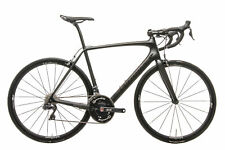
Vehicle type: Bikes